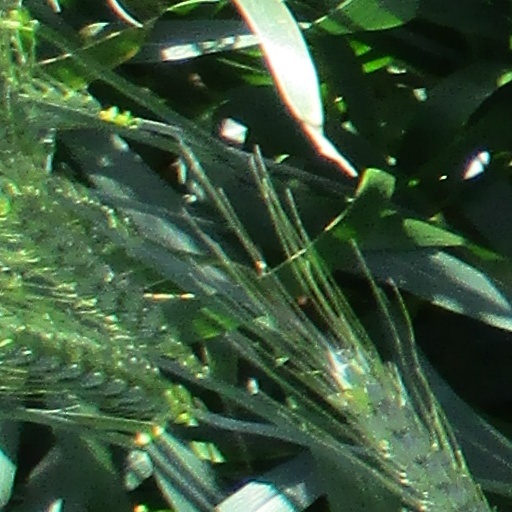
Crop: wheat